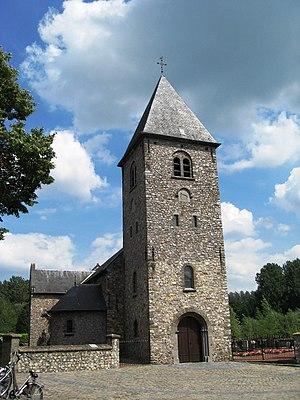
Cette page regroupe l'ensemble des monuments classés de la ville de Kortessem.
Wintershoven est une section de la commune belge de Kortessem située en Région flamande dans la province de Limbourg.